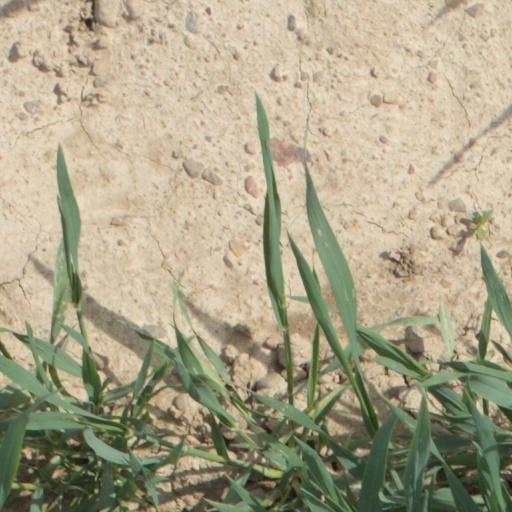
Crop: wheat